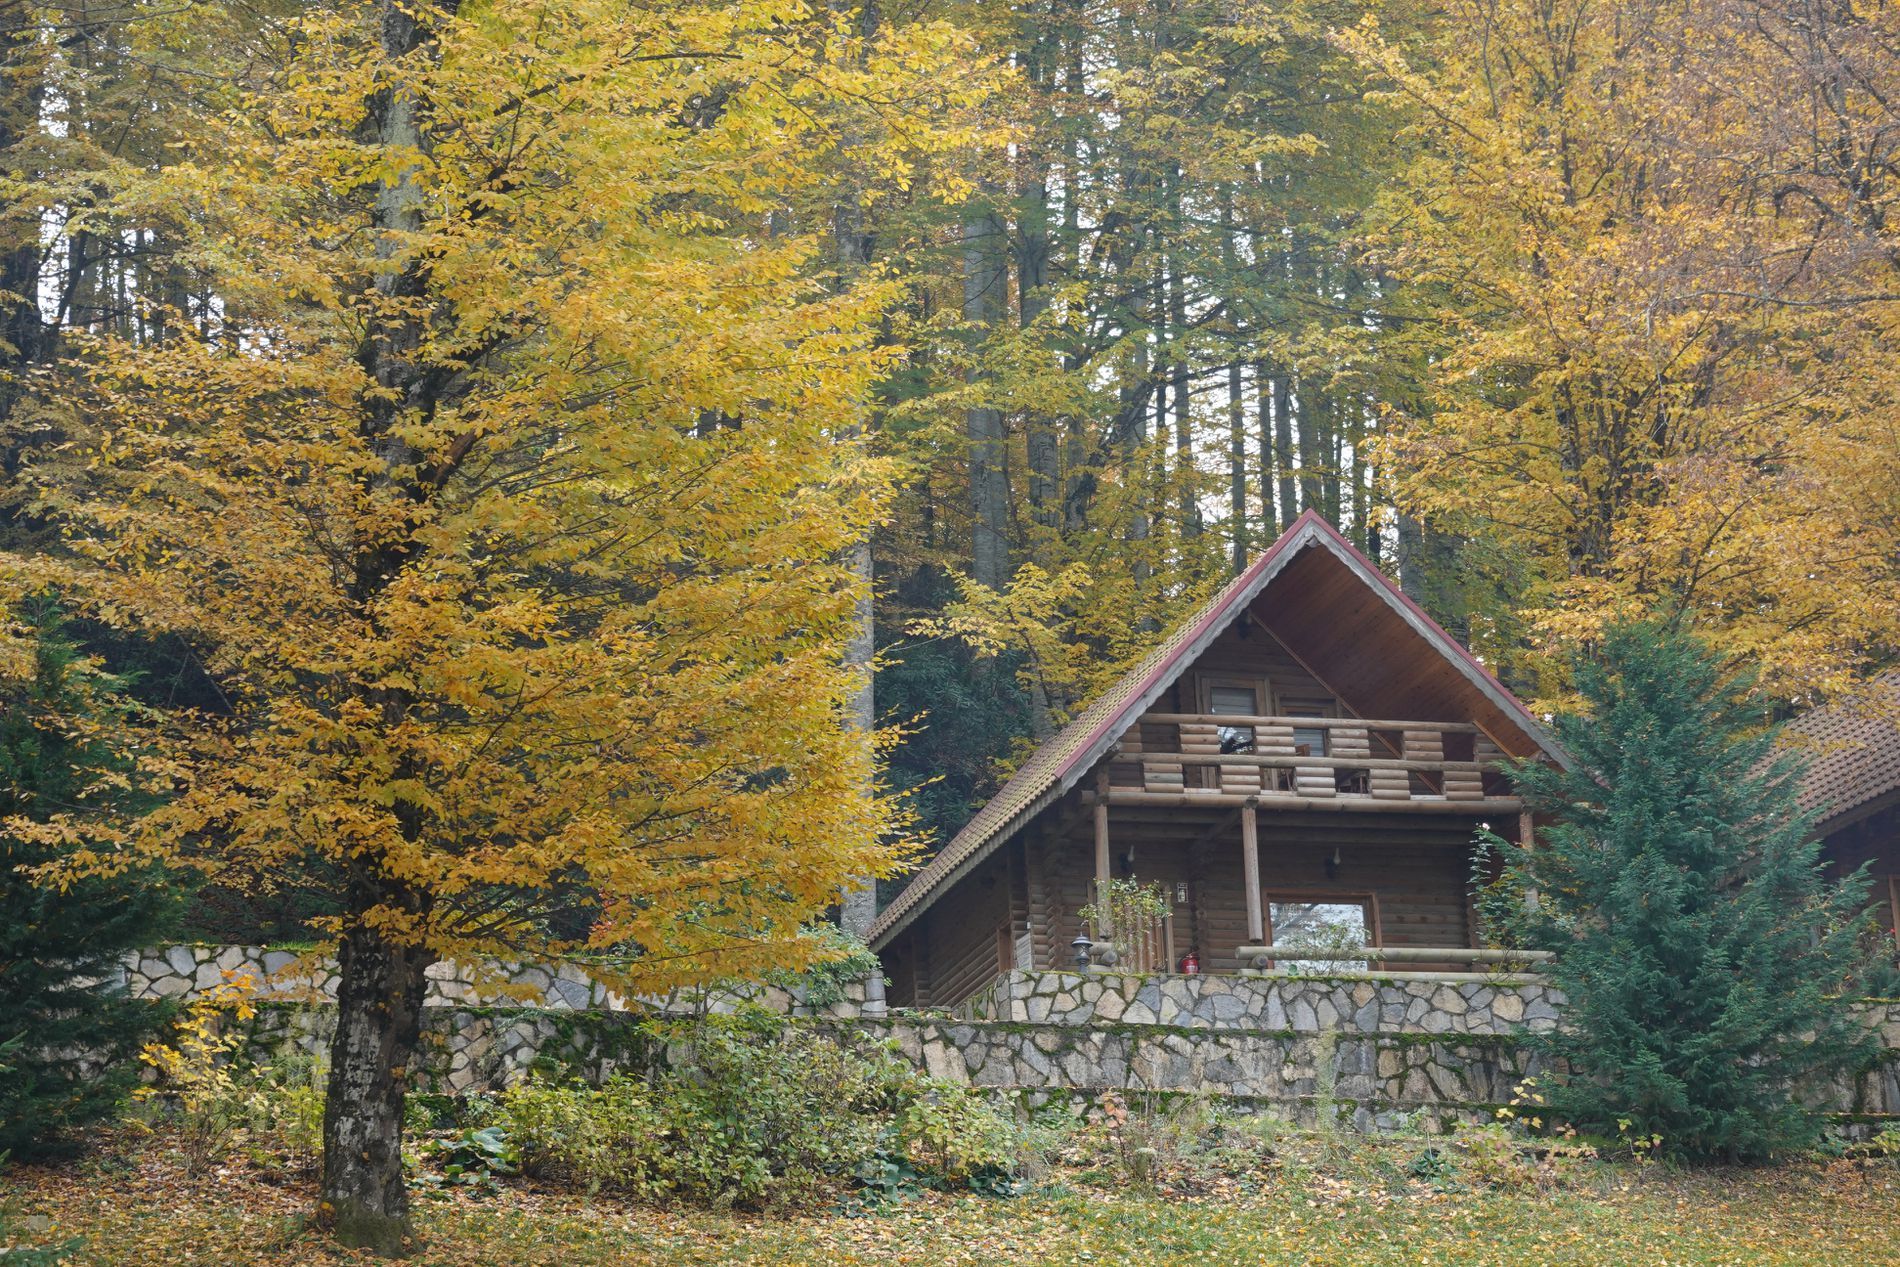
Cabin in the woods
The image is of two wooden cabins in the woods with a triangular roof.
Two wooden cabins stand amidst a forest filled with tall trees. The scene is eye level. The color palette is yellows, oranges, muted greens, and browns, and The photography style is landscape.
Labels: Architecture, Building, Housing, House, Cabin, Cabin In The Woods, Plant, Tree, Person, Cottage, Outdoors, Shelter, woods, stone wall
Camera: SONY DSC-RX100M7
Aperture: F4
Exposure: 1/100 sec
ISO: 160
Focal length: 34.0 mm